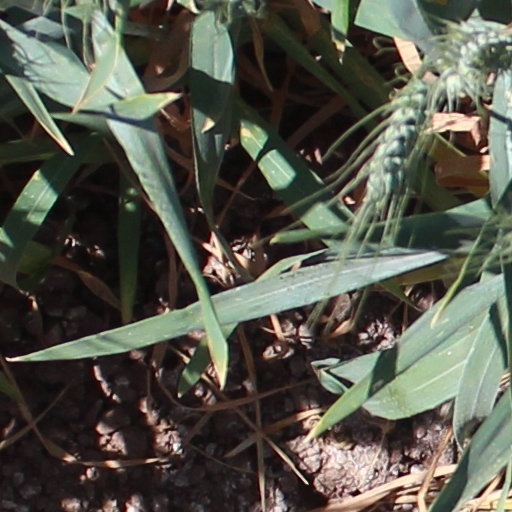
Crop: wheat